Abdul Hakim Haqqani

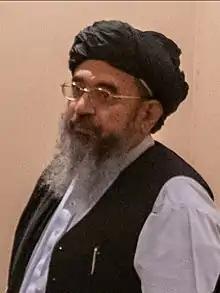
Haqqani in 2020

Abdulhakim Haqqani (born 1967), also known as Abdulhakim Ishaqzai, is an Afghan Islamic scholar and writer who has been the chief justice of Afghanistan in the Islamic Emirate of Afghanistan since 2021. He has also served as chief justice of the Supreme Court in the 1996–2001 Islamic Emirate of Afghanistan. He was the chairman of the Taliban negotiation team in the Qatar office. He is one of the founding members of the Taliban and was a close associate of the late leader Mullah Mohammed Omar. In July 2025, the International Criminal Court issued arrest warrants for Haqqani over charges claiming the mistreatment of women by the Taliban in Afghanistan.